John Campbell, 9th Duke of Argyll

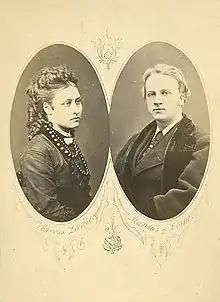
Princess Louise and Lorne engagement

When Lord Lorne's appointment was announced, there was great excitement throughout Canada. For the first time, Rideau Hall would have a royal resident. The Canadian Prime Minister relaxed his busy campaign schedule to prepare for her arrival and to organise a special carriage and corps of guards to protect the Princess. An author wrote in 1880 that "the appointment was hailed with satisfaction in all parts of the Dominion, and the new Governor General entered upon his term of office with the hearts of the people strongly prepossessed in his favour."